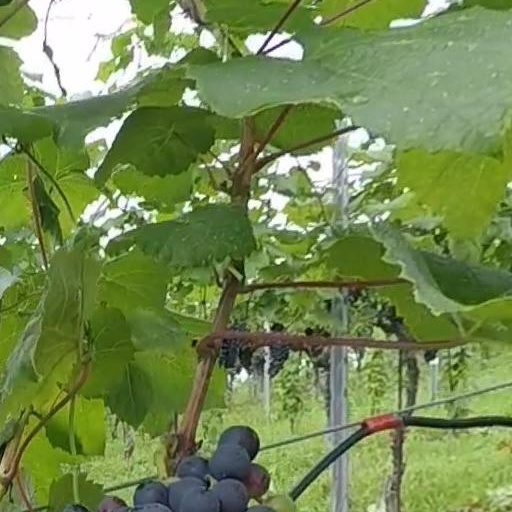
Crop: grape